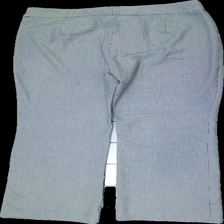
View: back
Type: Trousers
Category: Ladies
Brand: Betty Barkley
Colors: Grey, Black
Material: 100% polyester
Pattern: Geometric print
Cut: Regular
Size: 42
Season: All
Price range: 50-100
Recommended usage: Reuse